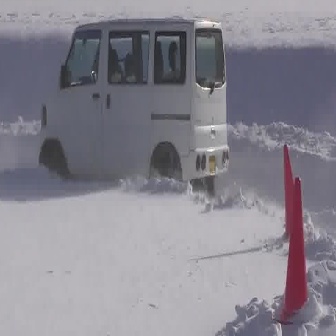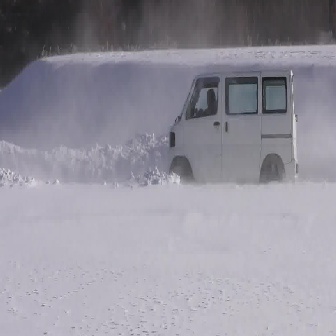
  Please identify the target specified by the bounding box [36,18,229,210] in the first image and locate it in the second image. Return the coordinates in [x_min,y_min,x_max,y_max] format.
Answer: [167,68,298,200]